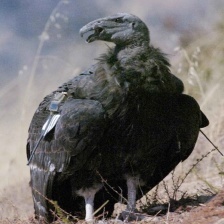
Species: CALIFORNIA CONDOR
Scientific name: GYMNOGYPS CALIFORNIANUS
ImageNet parent category: vulture